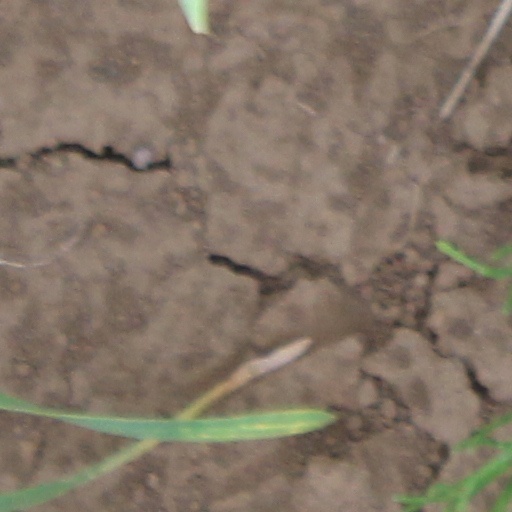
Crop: wheat